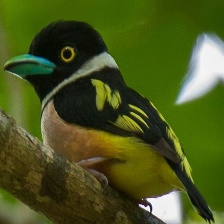
Species: BLACK AND YELLOW BROADBILL
Scientific name: EURYLAIMUS OCHROMALUS